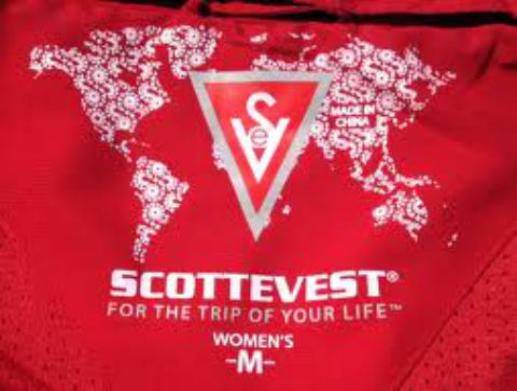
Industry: Clothes